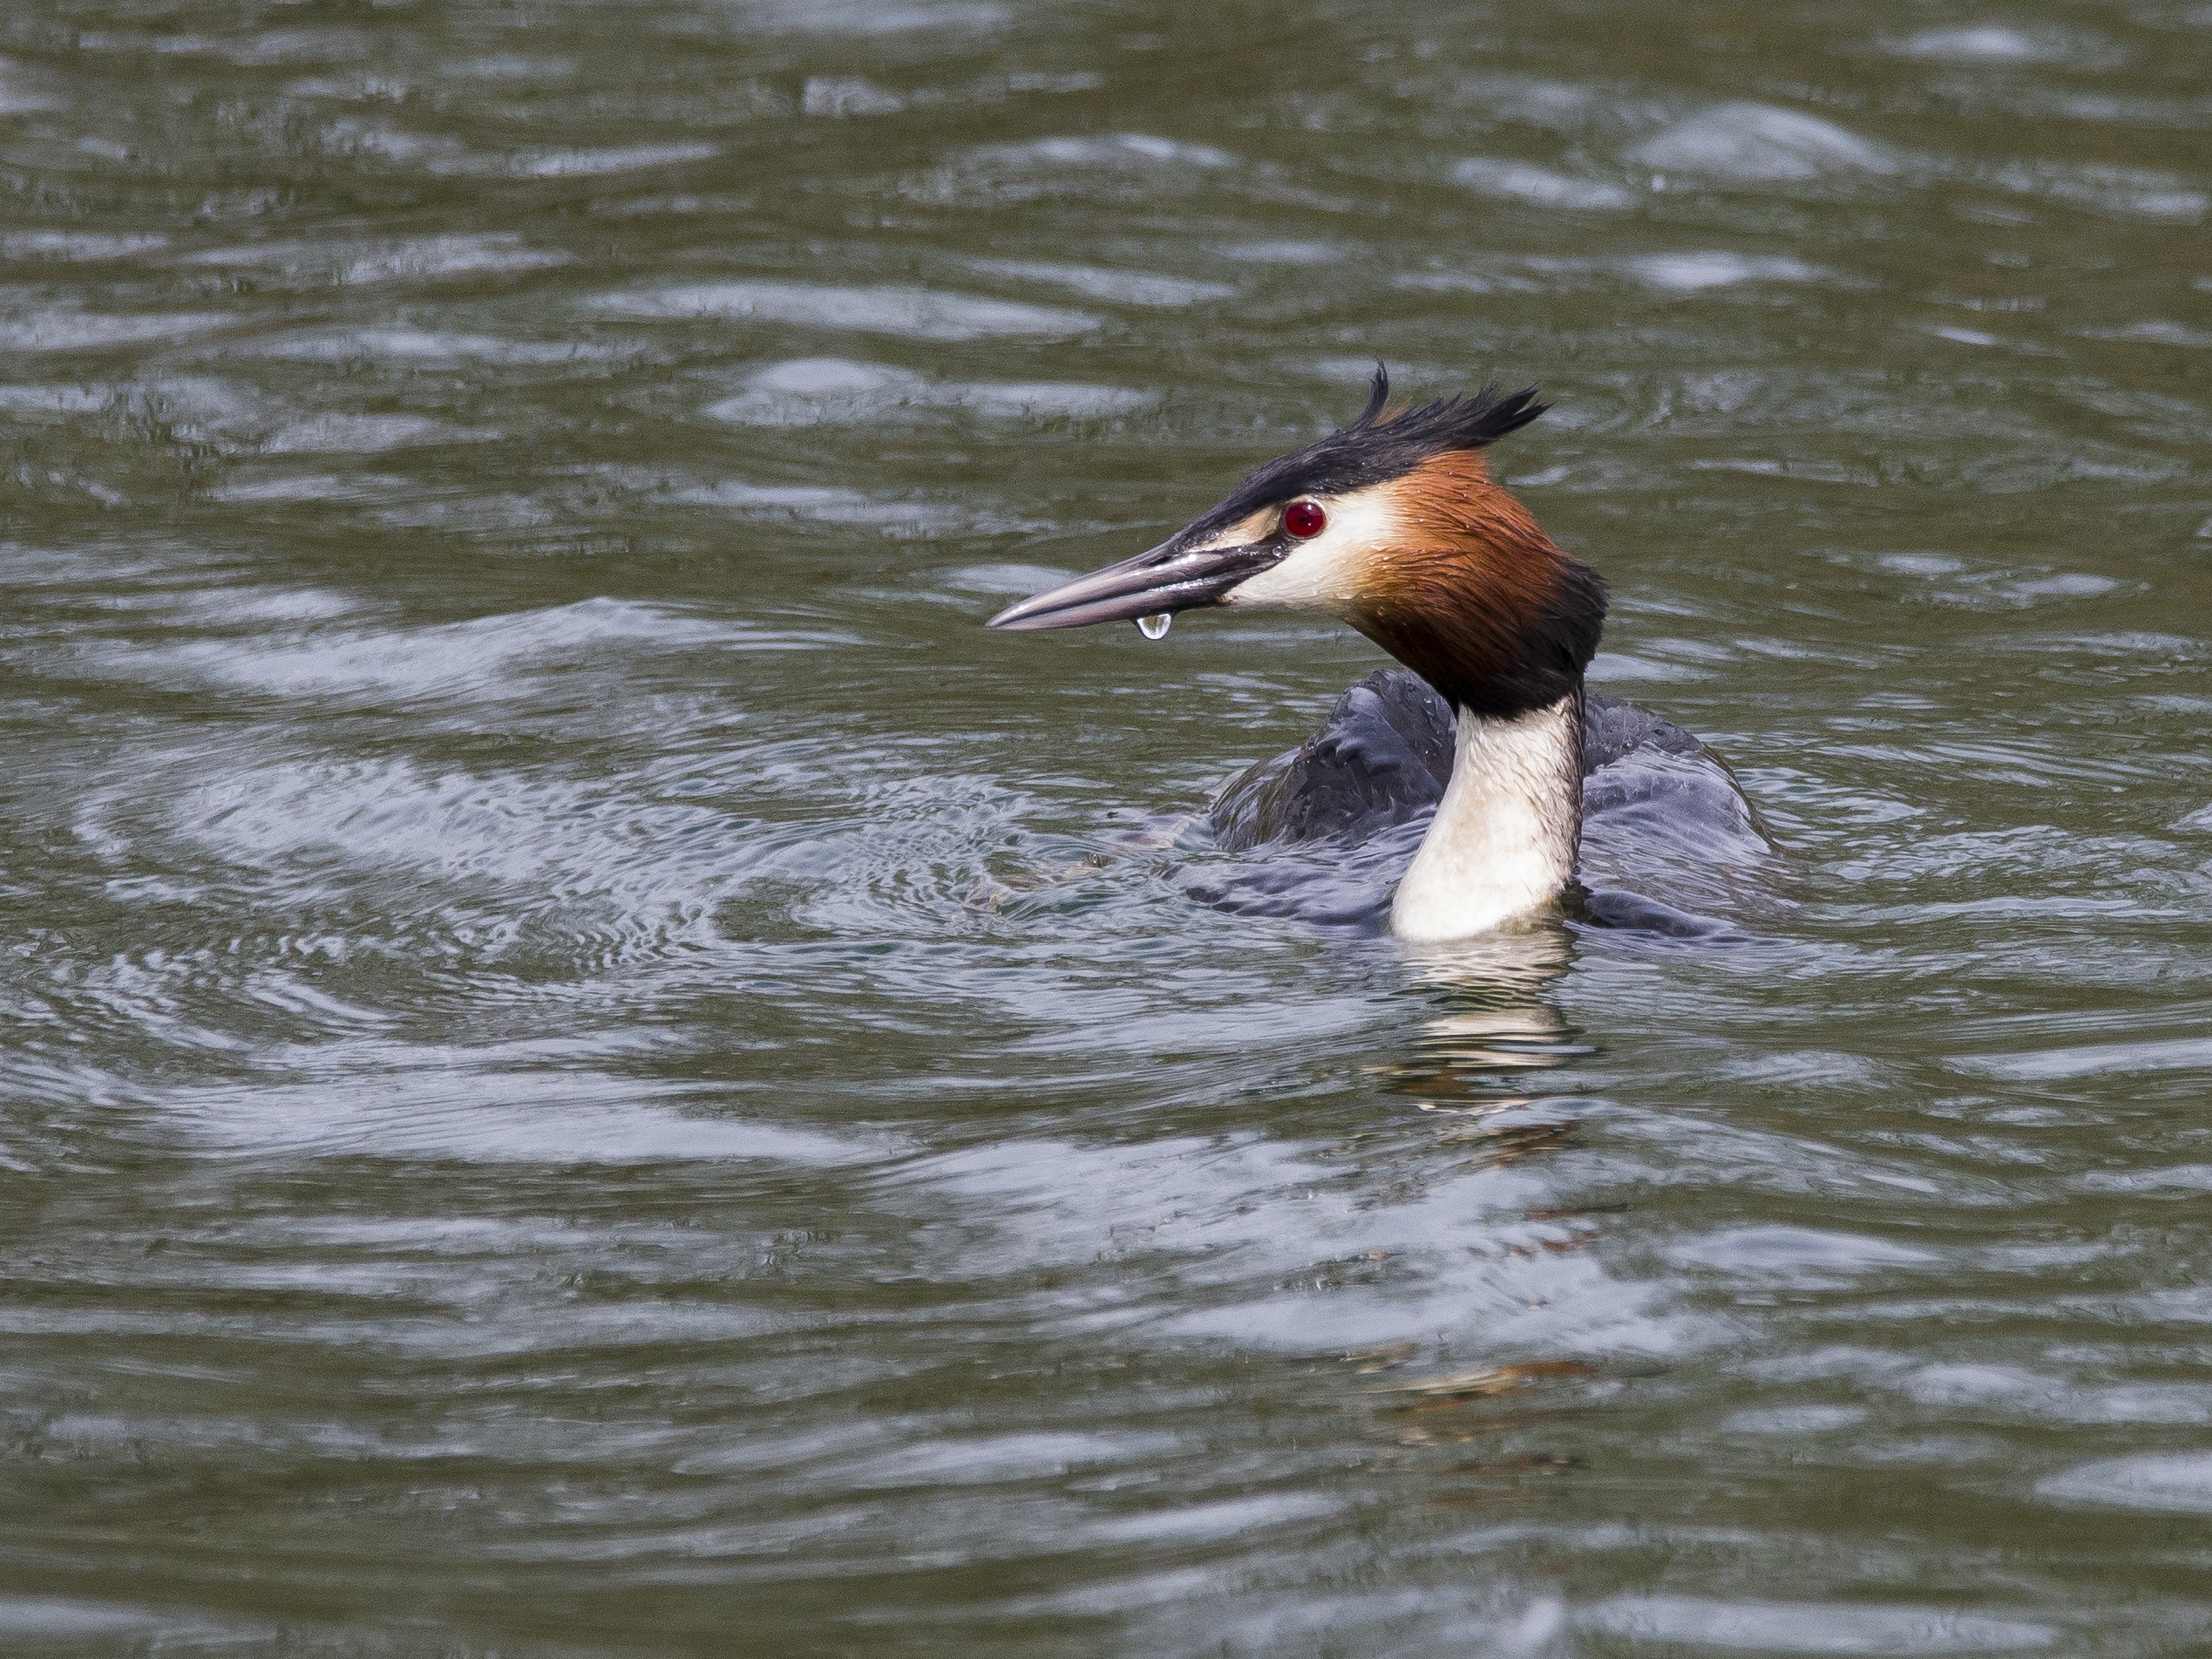
water, nature, bird, wing, lake, animal, diving, wildlife, wild, swim, reflection, beak, peaceful, peace, float, fauna, dive, duck, vertebrate, waterfowl, grebe, water bird, mergus, based, ducks geese and swans, seaduck